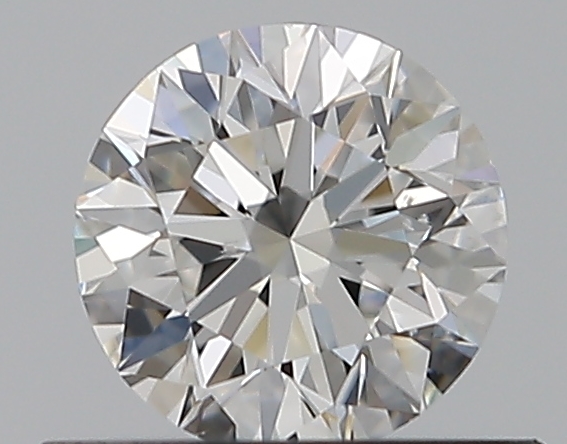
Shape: round
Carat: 0.5
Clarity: VS2
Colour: F
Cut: EX
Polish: EX
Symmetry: EX
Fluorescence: F
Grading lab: GIA
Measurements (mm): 5.03 x 5.07 x 3.17